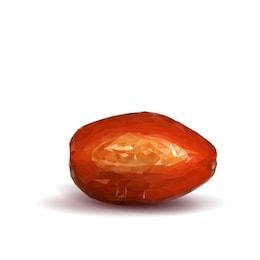
Label: others